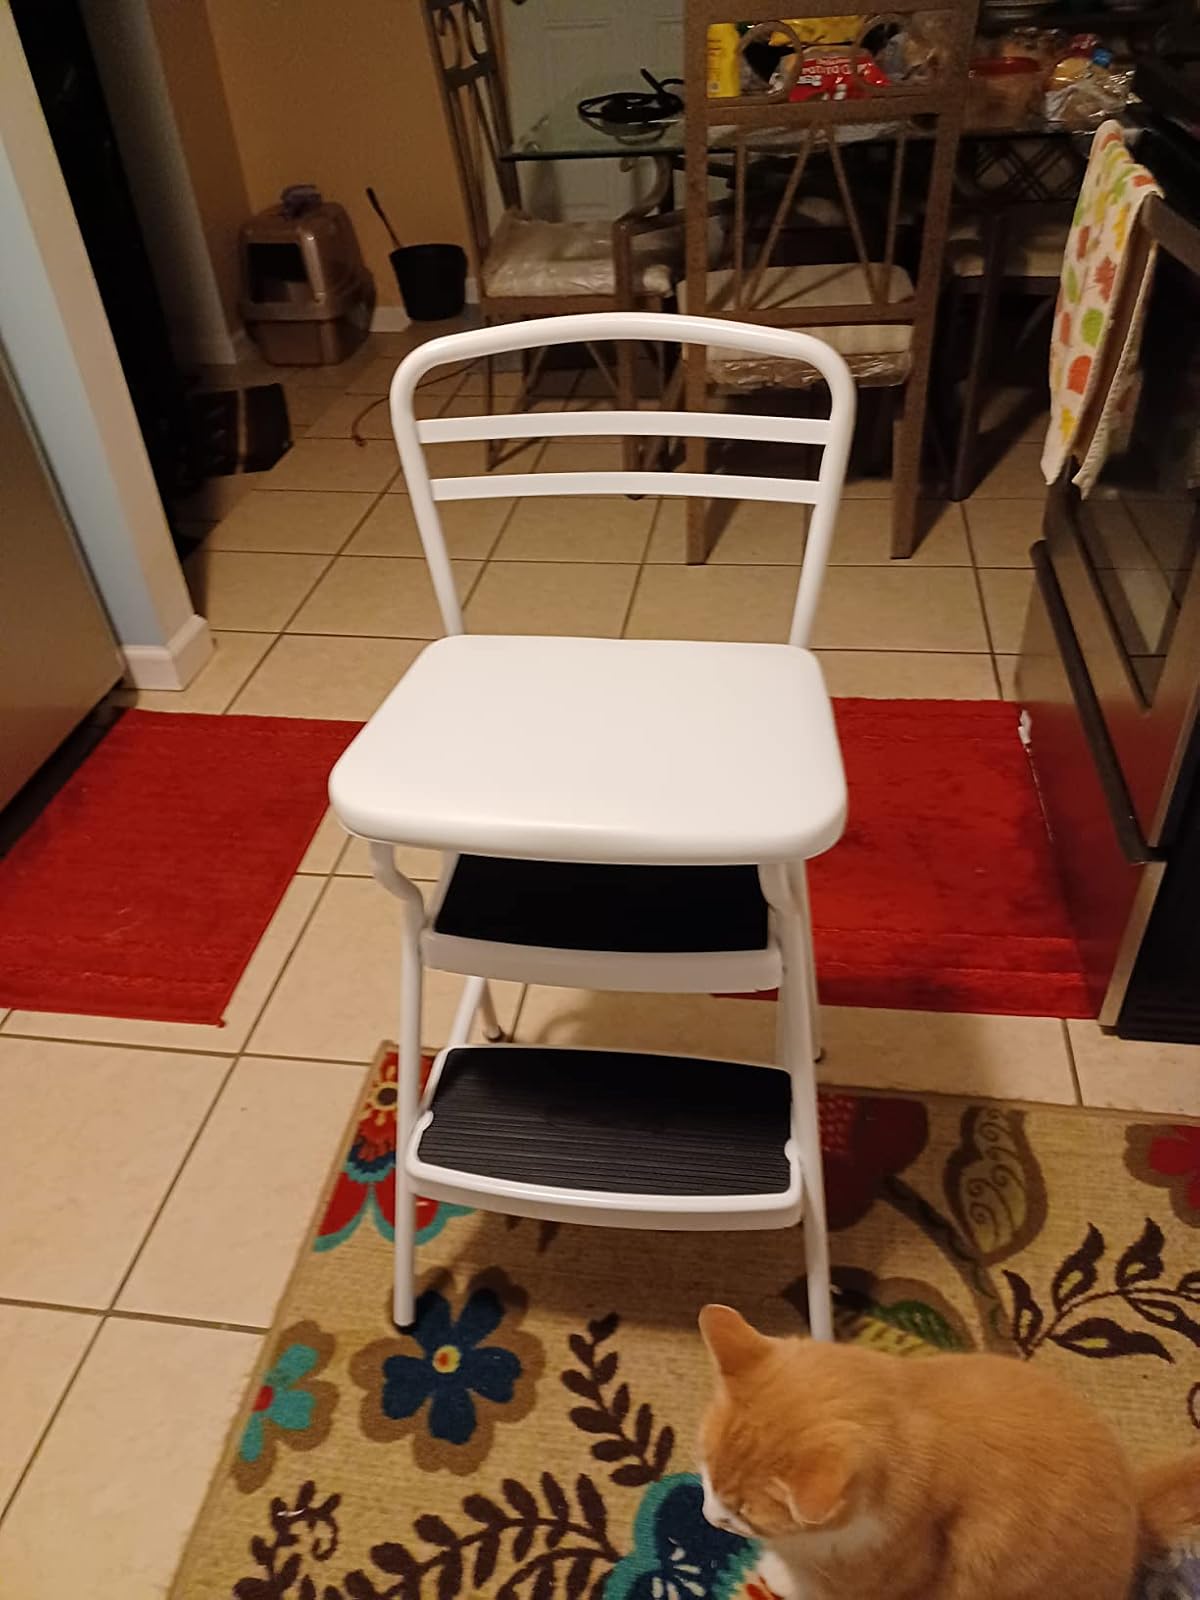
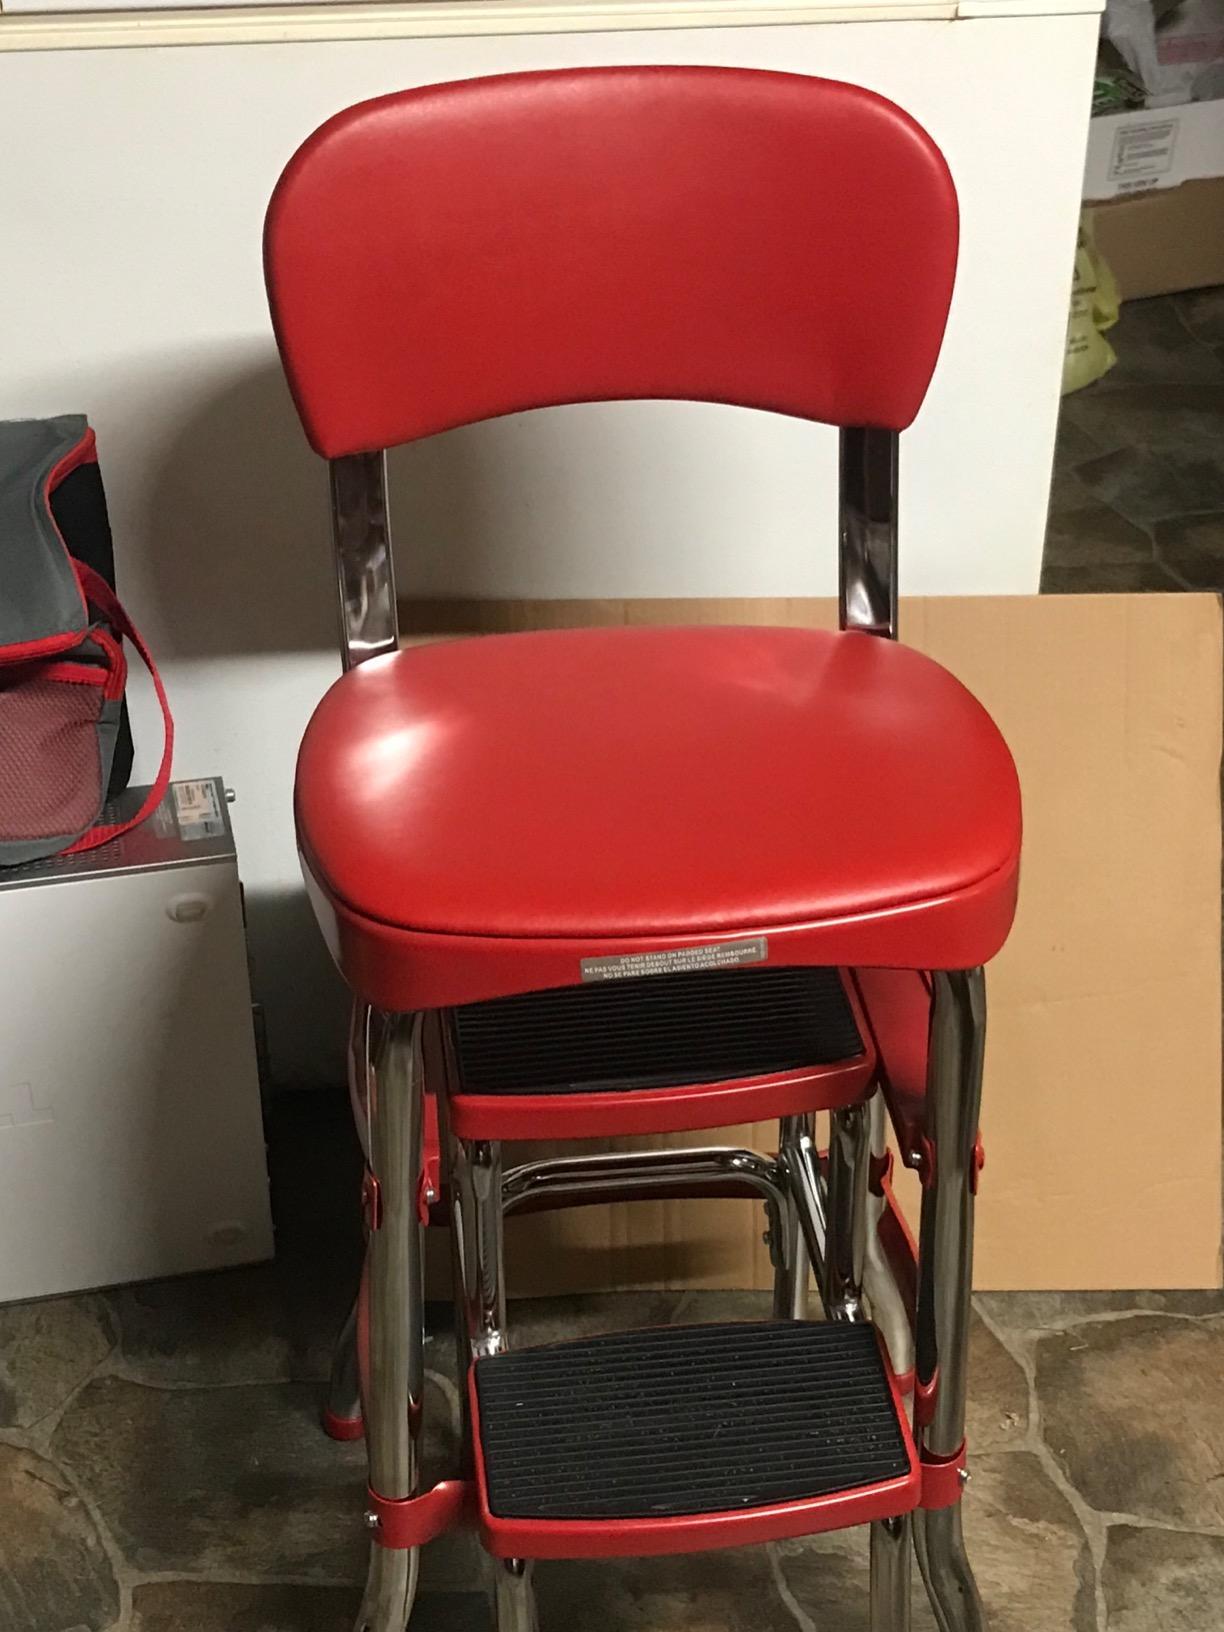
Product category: items_chair
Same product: no